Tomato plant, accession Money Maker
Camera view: bottom (45 deg); turntable rotation: 270 degrees
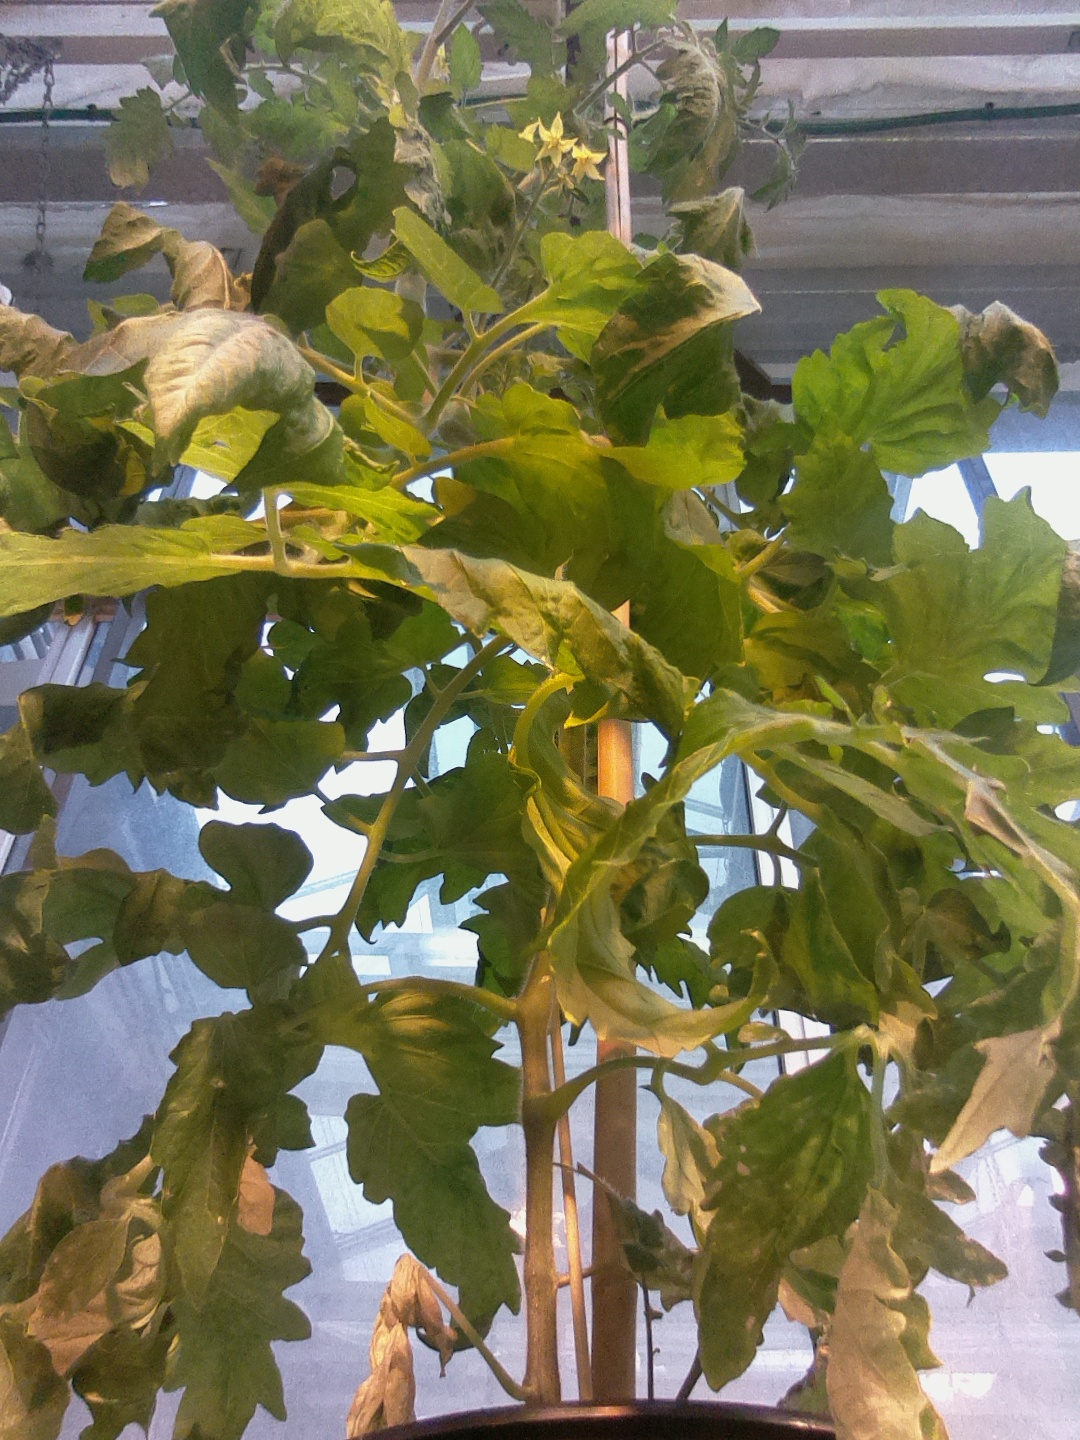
BBCH growth stage 69: End of flowering, 90%-100% of flowers open, more petals falling